Naîgnouma Coulibaly

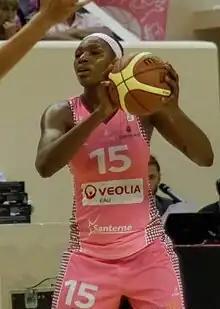
Coulibaly in 2013

Naîgnouma Coulibaly (born 31 May 1989) is a Malian women's basketball player with Cavigal Nice Basket of the Ligue Féminine de Basketball and the Mali women's national basketball team. After winning the FIBA Africa Championship for Women 2007, Coulibaly represented Mali at the 2008 Summer Olympics.